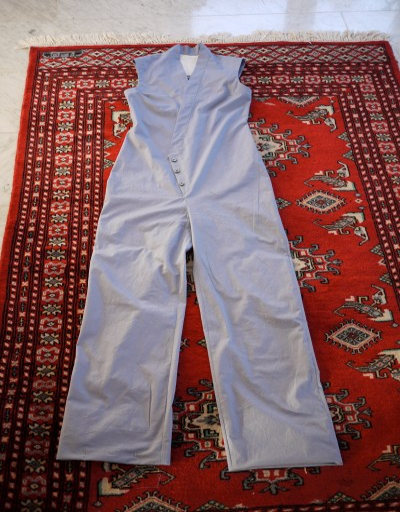
pattern cut into pieces spanning the whole length of jumpsuit